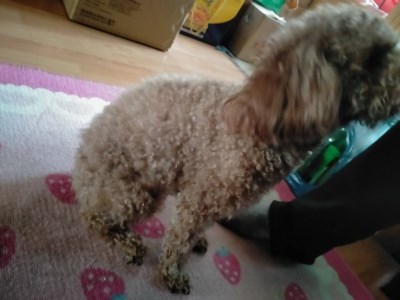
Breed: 7449-n000128-teddy